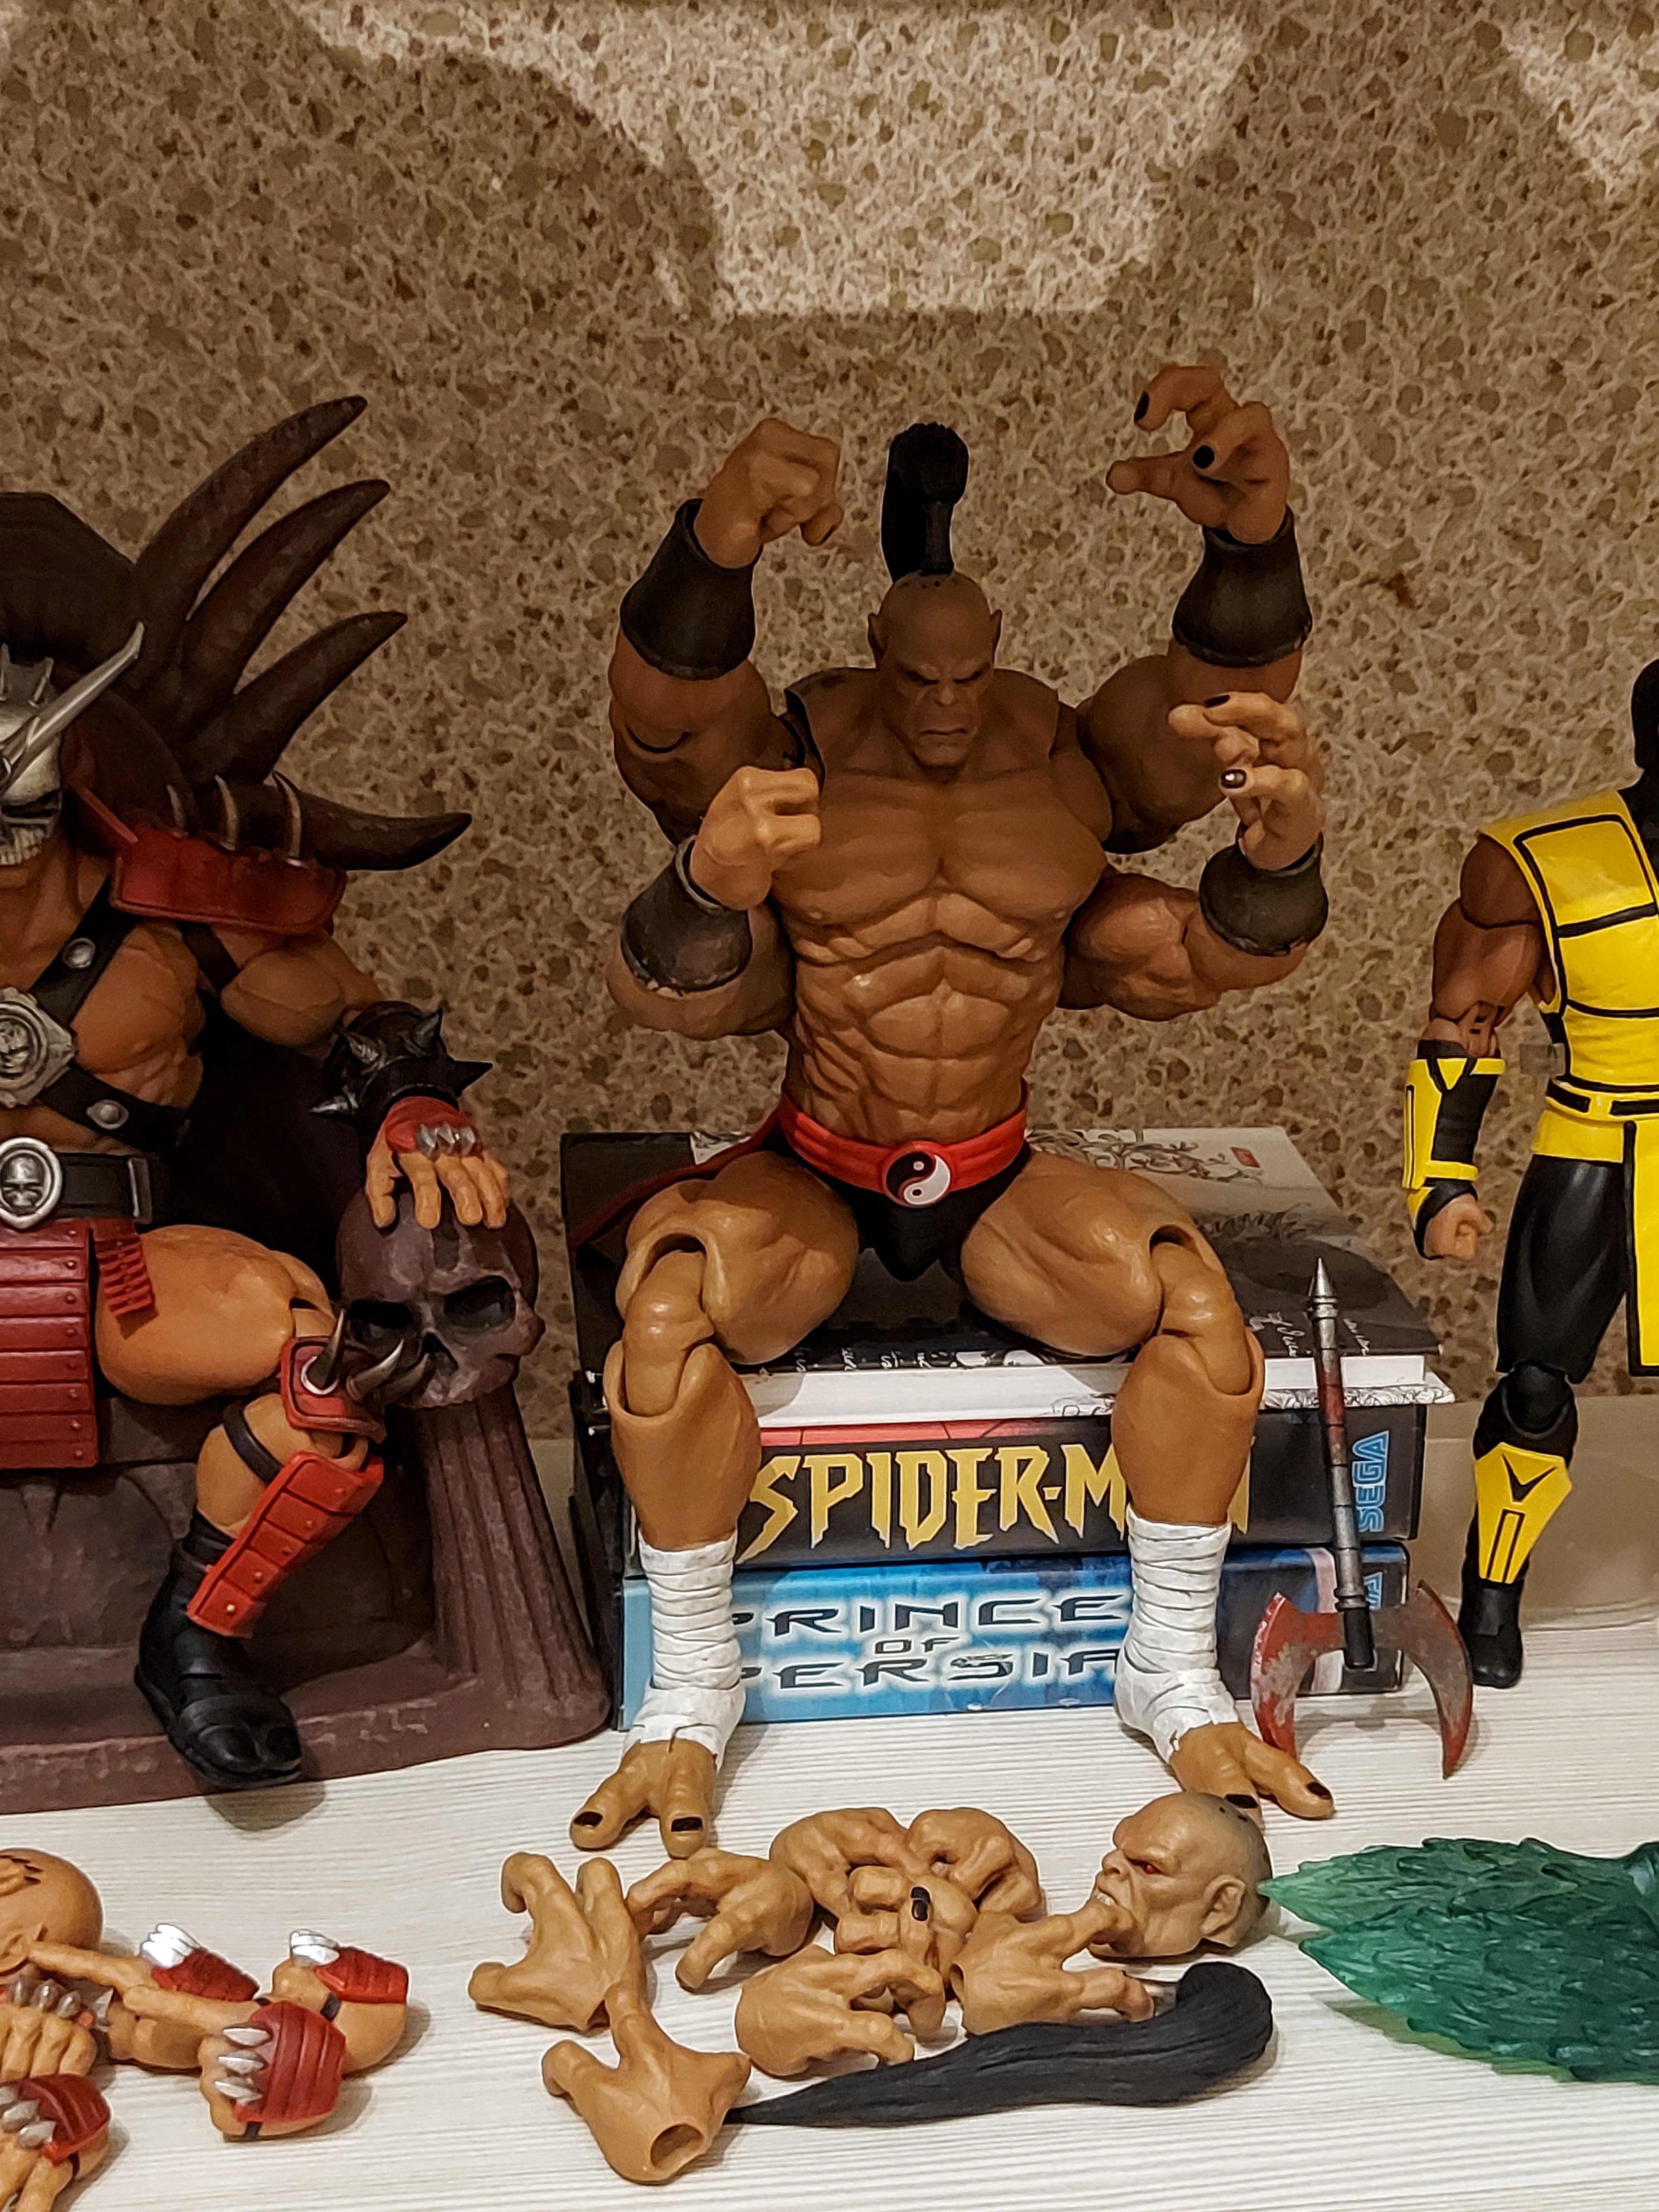
Shokan, storm, collectibles, warrior, fighter, action, figure, muscle, cartoon, mammal, art, toy, wood, fictional character, illustration, poster, shorts, Animated cartoon, action figure, fiction, comics, thigh, animation, figurine, games, competition, mythology, Barechested, chest, collection, competition event, collectable, team, underpants, hat, tourism, photo caption, collage